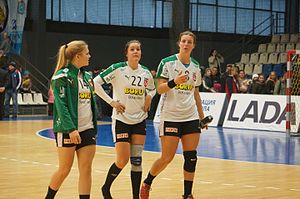
Sidsel Bodholt Nielsen
Sidsel Bodholt med svenske Carin Strömberg